Grand Canyon of the Elwha

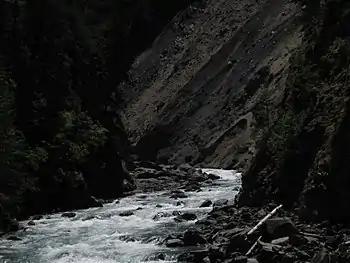
Grand Canyon of the Elwha

The Grand Canyon of the Elwha is a deep canyon on the Elwha River located below Dodger Point approximately upstream from the now-drained Lake Mills in Washington, United States. It can be reached approximately from the Whiskey Bend trailhead via the Geyser Valley trail. It is also about from Humes Ranch Cabin and from Goblins Gate.